Ocean Wave (sidewheeler)

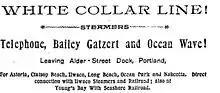
Advertisement published August 18, 1895, showing "Ocean Wave" as part of the White Collar Line.

In July 1895 the board of directors of the Ilwaco Railway and Navigation Company, known as the IR&N, voted to lease "Ocean Wave" to the Columbia River and Puget Sound Transportation Company, also known as the CR & PSN and commonly referred to as the White Collar Line. At that time the CR & PSN had on the Columbia River two fast and well-known sternwheelers "Telephone" and the "Bailey Gatzert". One of the IR&N company directors, Jacob Kamm, did not agree with this decision, and he placed a maritime lien (called a “libel”) on "Ocean Wave" for $17,851 for services provided by Kamm's firm, the Vancouver Transportation Company. While Kamm and Loomis were both on the board of directors of the IR&N, a disagreement between them had arisen, reportedly because "Ocean Wave", designed by Kamm, had proven to be a slower boat than Loomis had wanted.